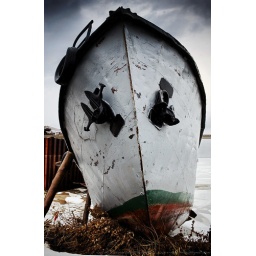
Nose of recked boat in a winter day at river coastline. Front view.